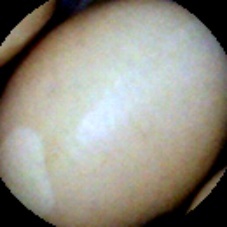
Label: Intact